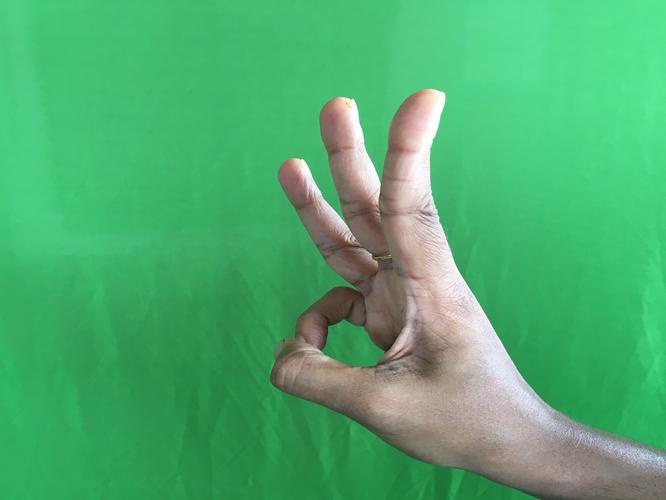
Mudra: Trishulam
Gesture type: single_hand